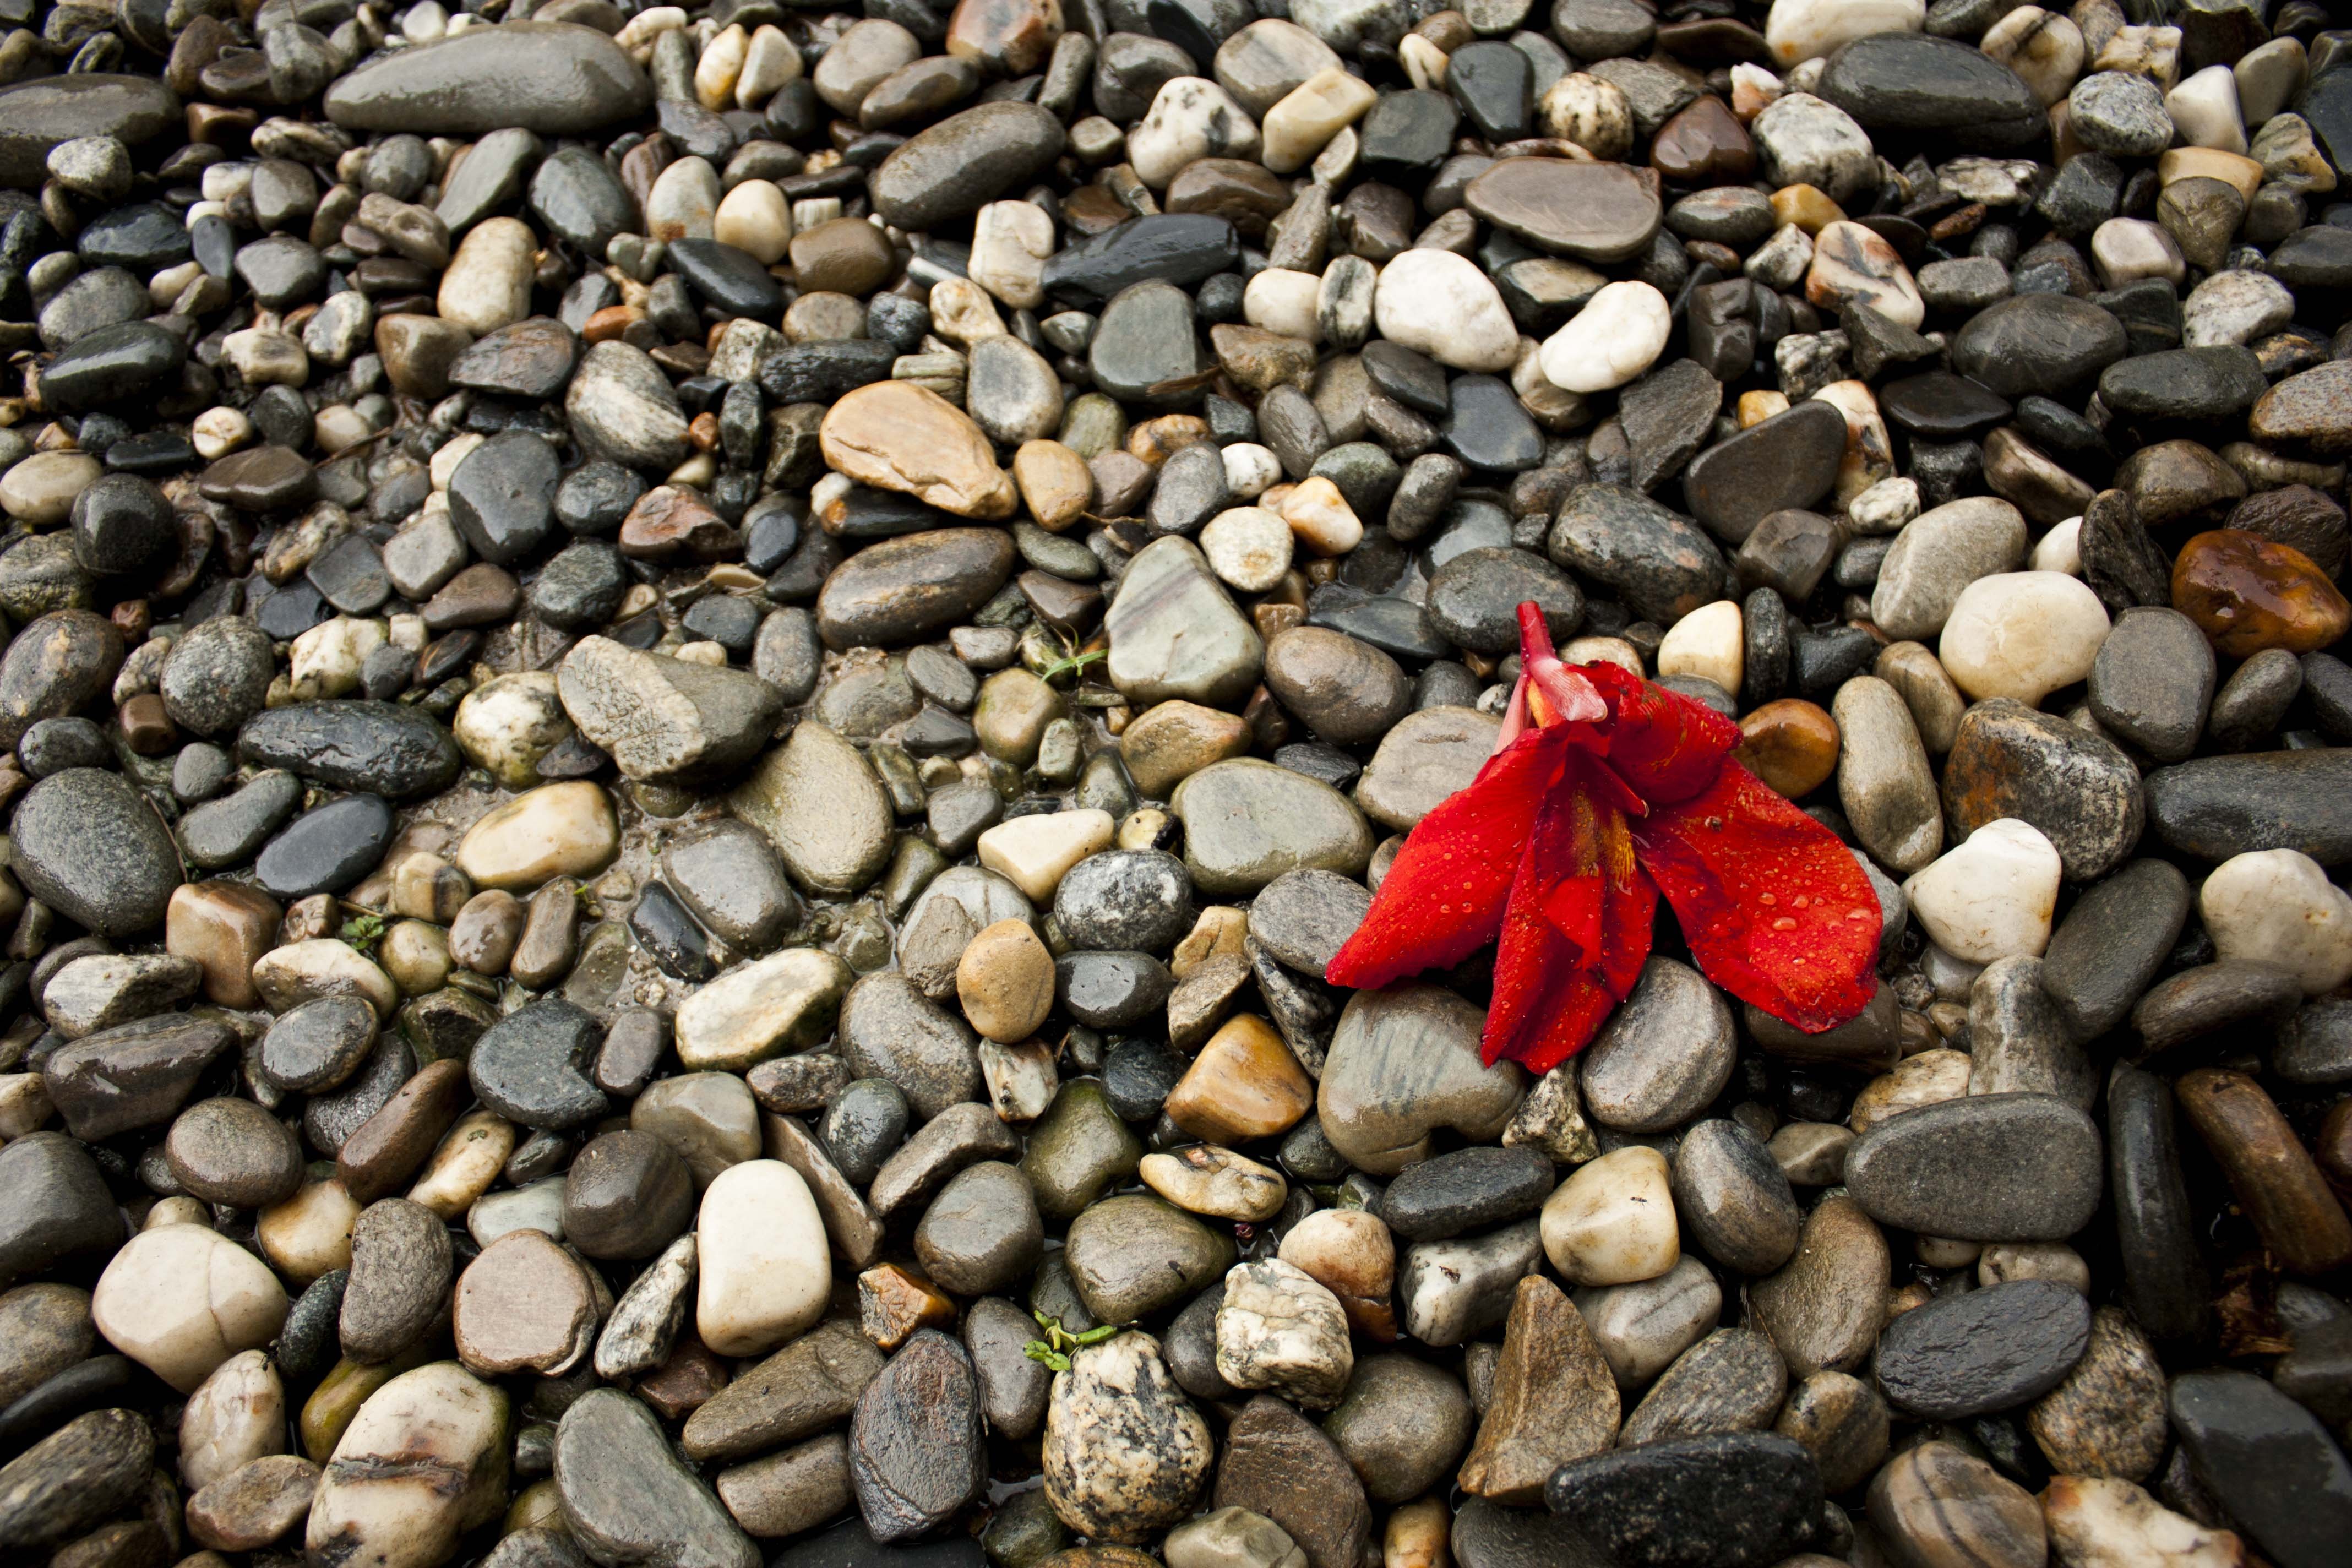
nature, sand, rock, leaf, flower, pebble, autumn, soil, material, stones, rubble, gravel, pebbles